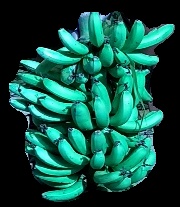
Variety: pachbale
Grade: grade3